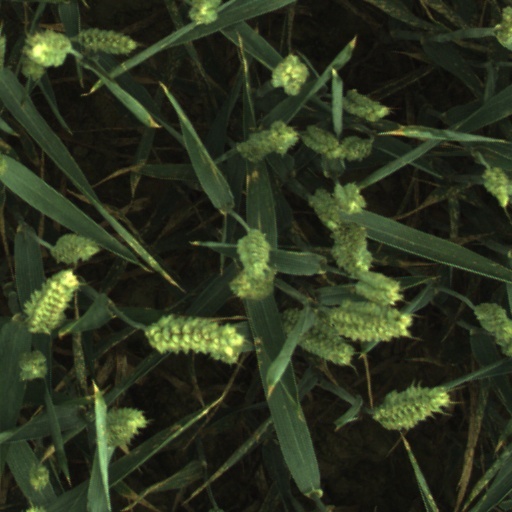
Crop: wheat